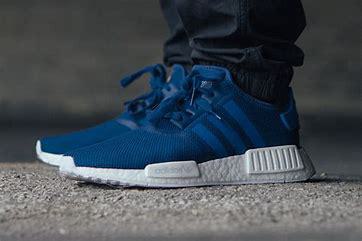
Brand: Adidas
Model: NMD